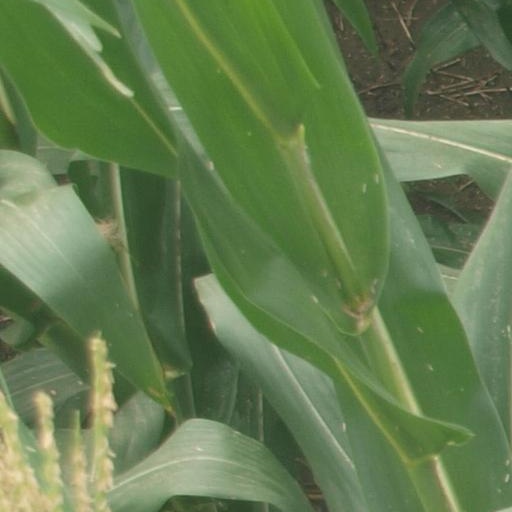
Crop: maize; corn